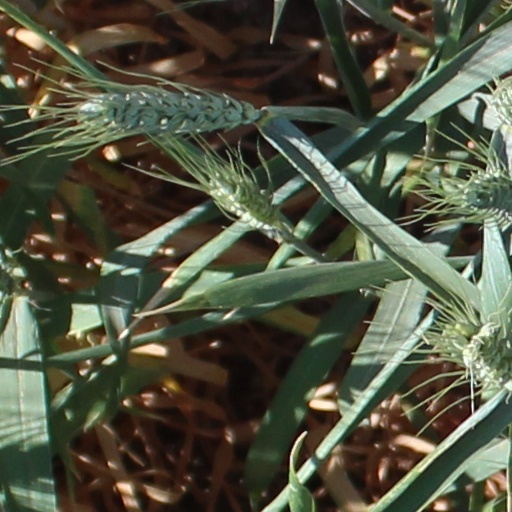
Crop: wheat